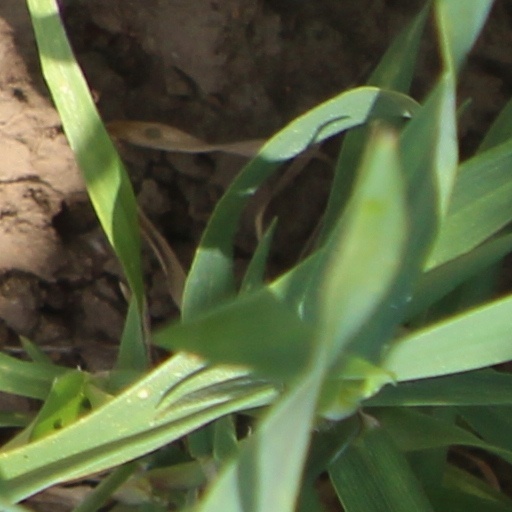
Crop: wheat